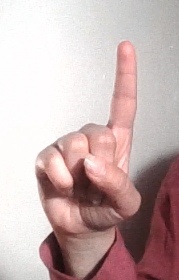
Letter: bb